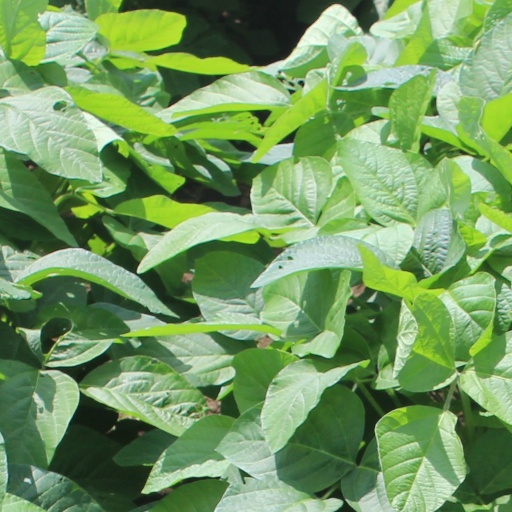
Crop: soybean